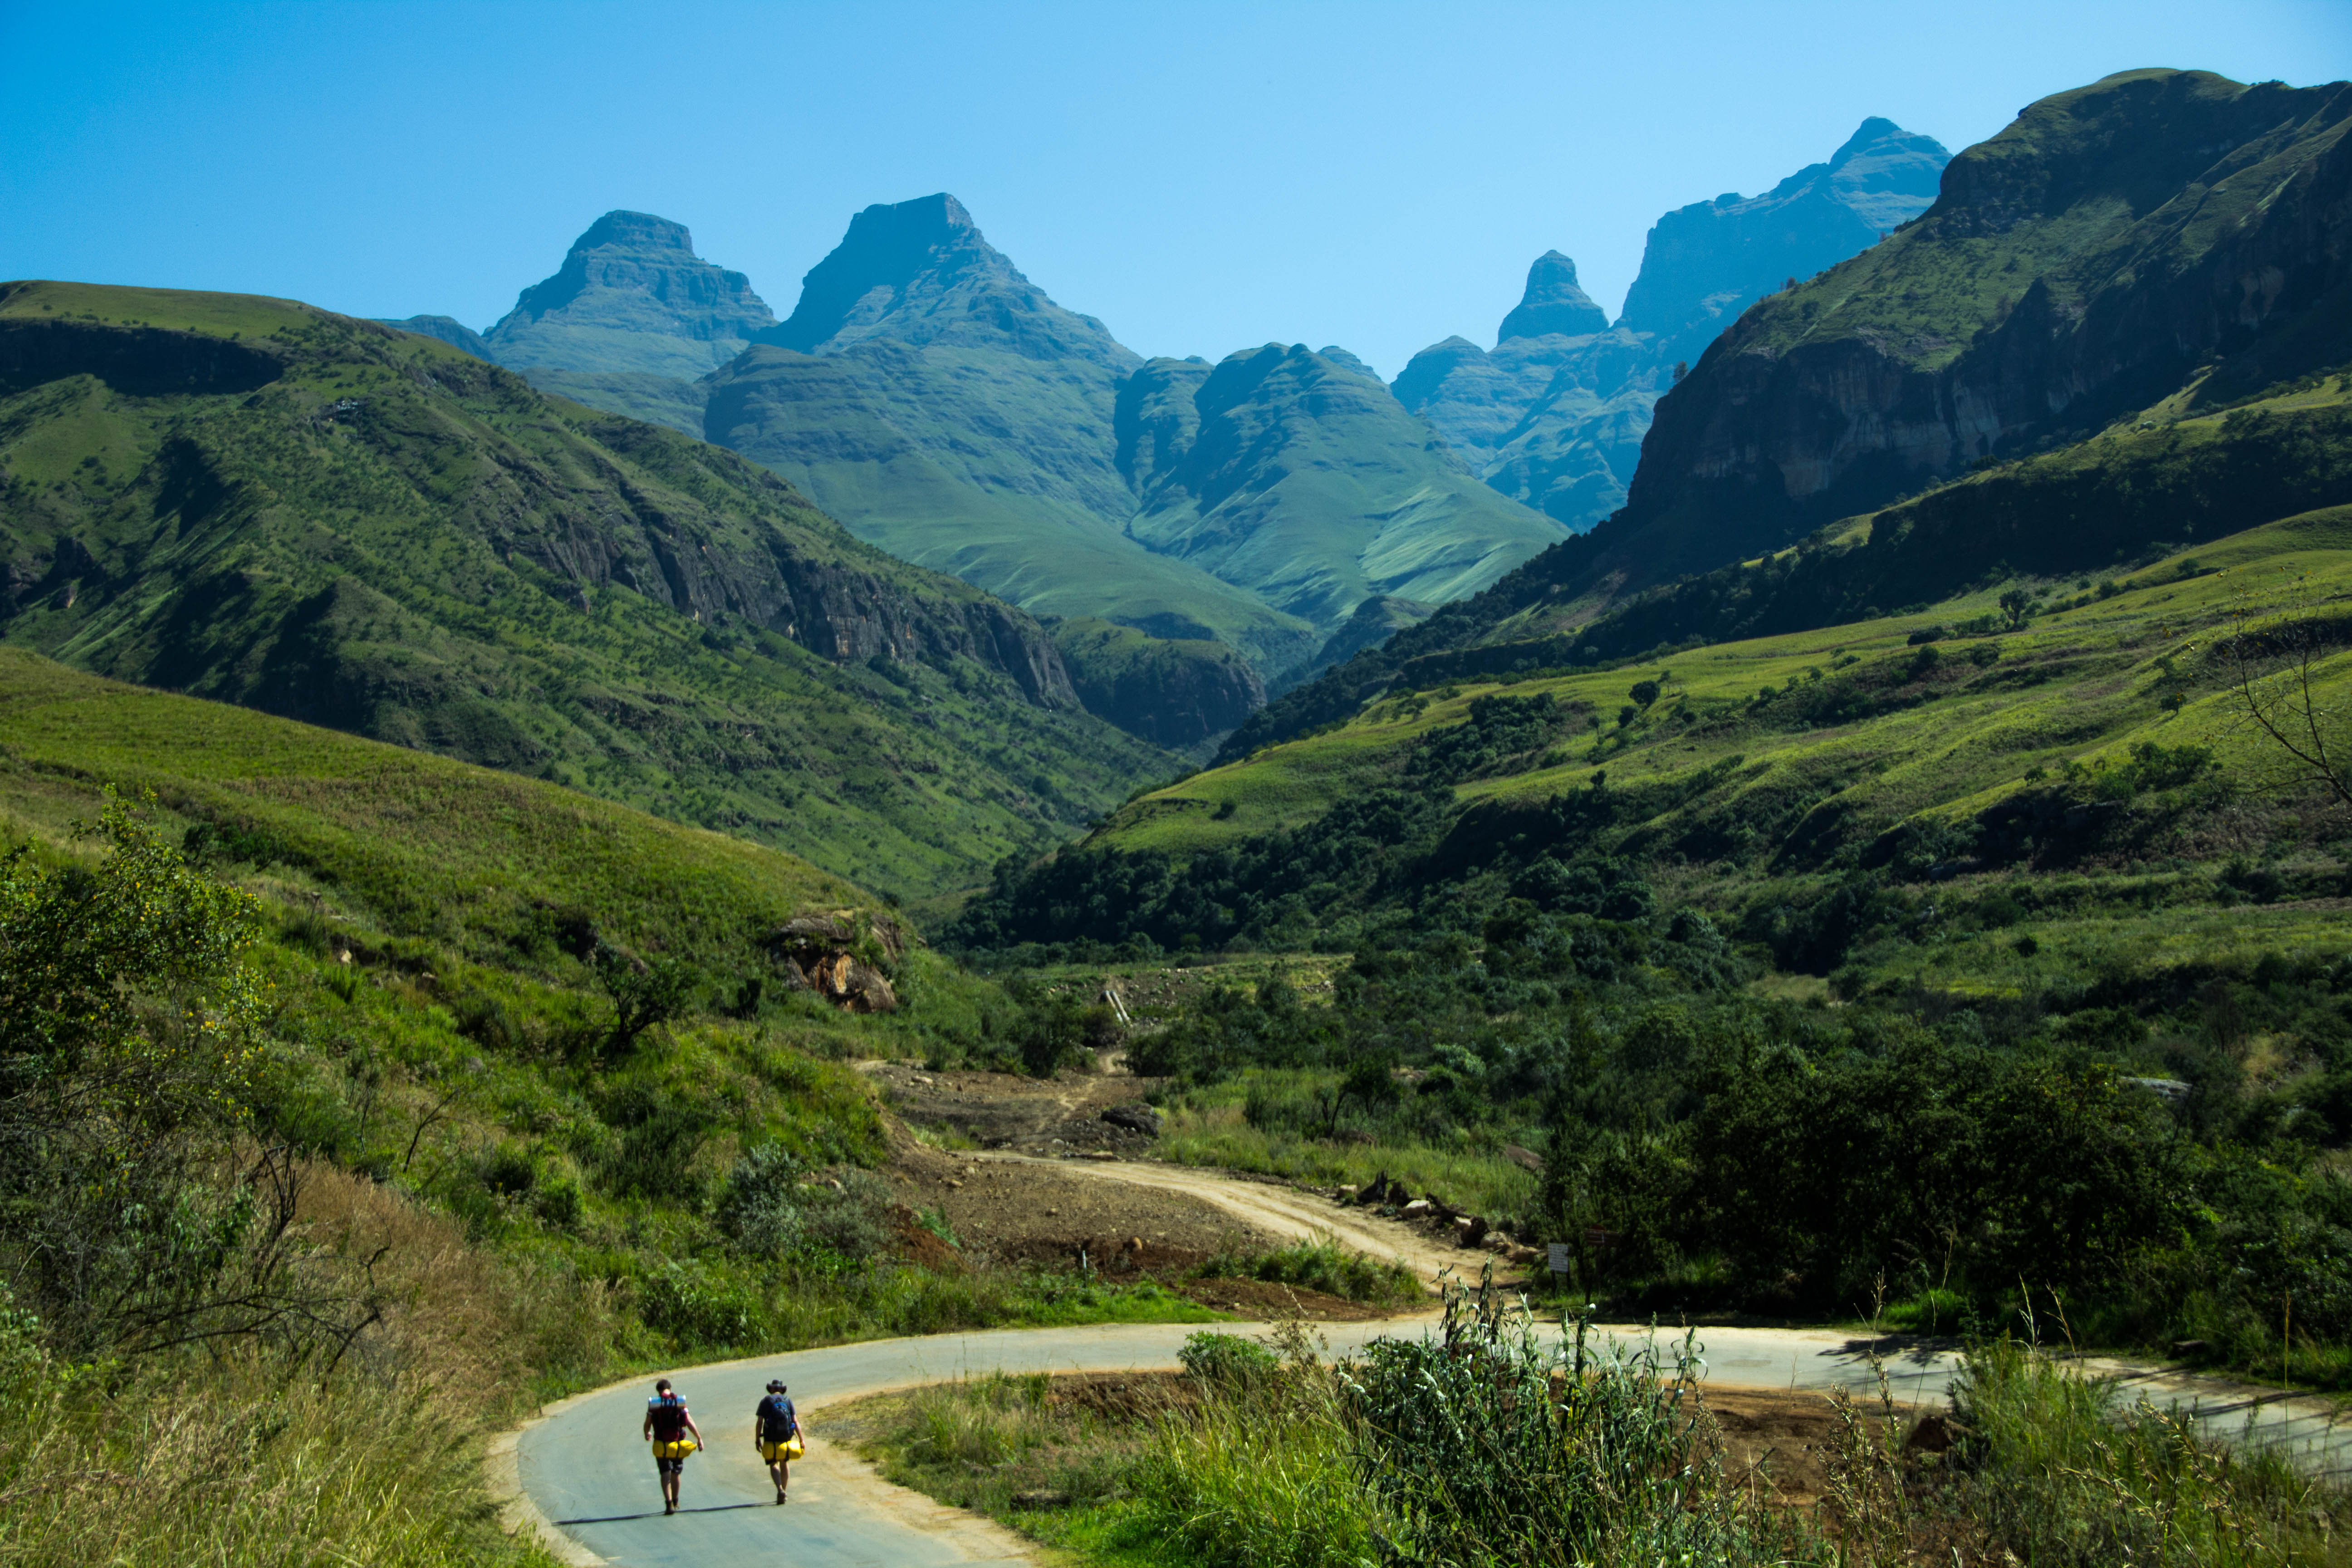
landscape, nature, walking, mountain, people, road, hill, adventure, river, valley, mountain range, reservoir, highland, outdoors, hikers, mountains, alps, plateau, landform, mountain pass, geographical feature, mountainous landforms